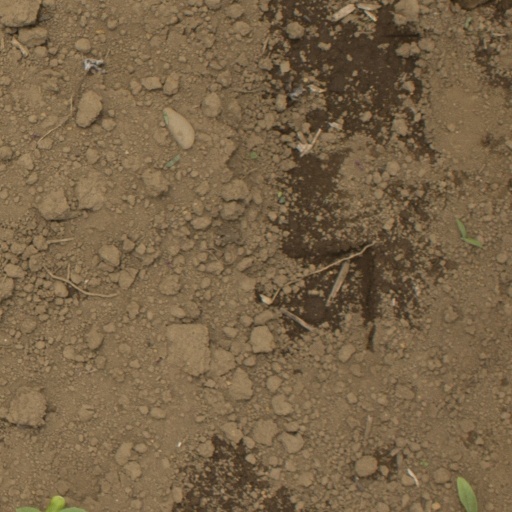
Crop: Jerusalem artichoke